South Asia

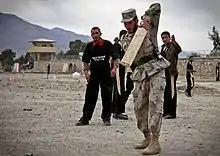
An Afghan soldier playing cricket. Afghan refugees who lived in Pakistan and India brought the sport back to Afghanistan, and it is now one of the most popular sports in the country.

South Asian countries are expected to experience more flooding in the future as the monsoon pattern intensifies. Across Asia as a whole, 100-year extremes in vapour transport (directly related to extreme precipitation) would become 2.6 times more frequent under of global warming, yet 3.9 and 7.5 times more frequent under and . In parts of South Asia, they could become up to 15 times more frequent. At the same time, up to two-thirds of glacier ice in the Hindu Kush region may melt by 2100 under high warming, and these glaciers feed the water basin of over 220 million people. As glacier meltwater flow diminishes after 2050, Hydropower generation would become less predictable and reliable, while agriculture would become more reliant on the intensified monsoon than ever before. Around 2050, people living in the Ganges and Indus river basins (where up to 60% of non-monsoon irrigation comes from the glaciers) may be faced with severe water scarcity due to both climate and socioeconomic reasons.